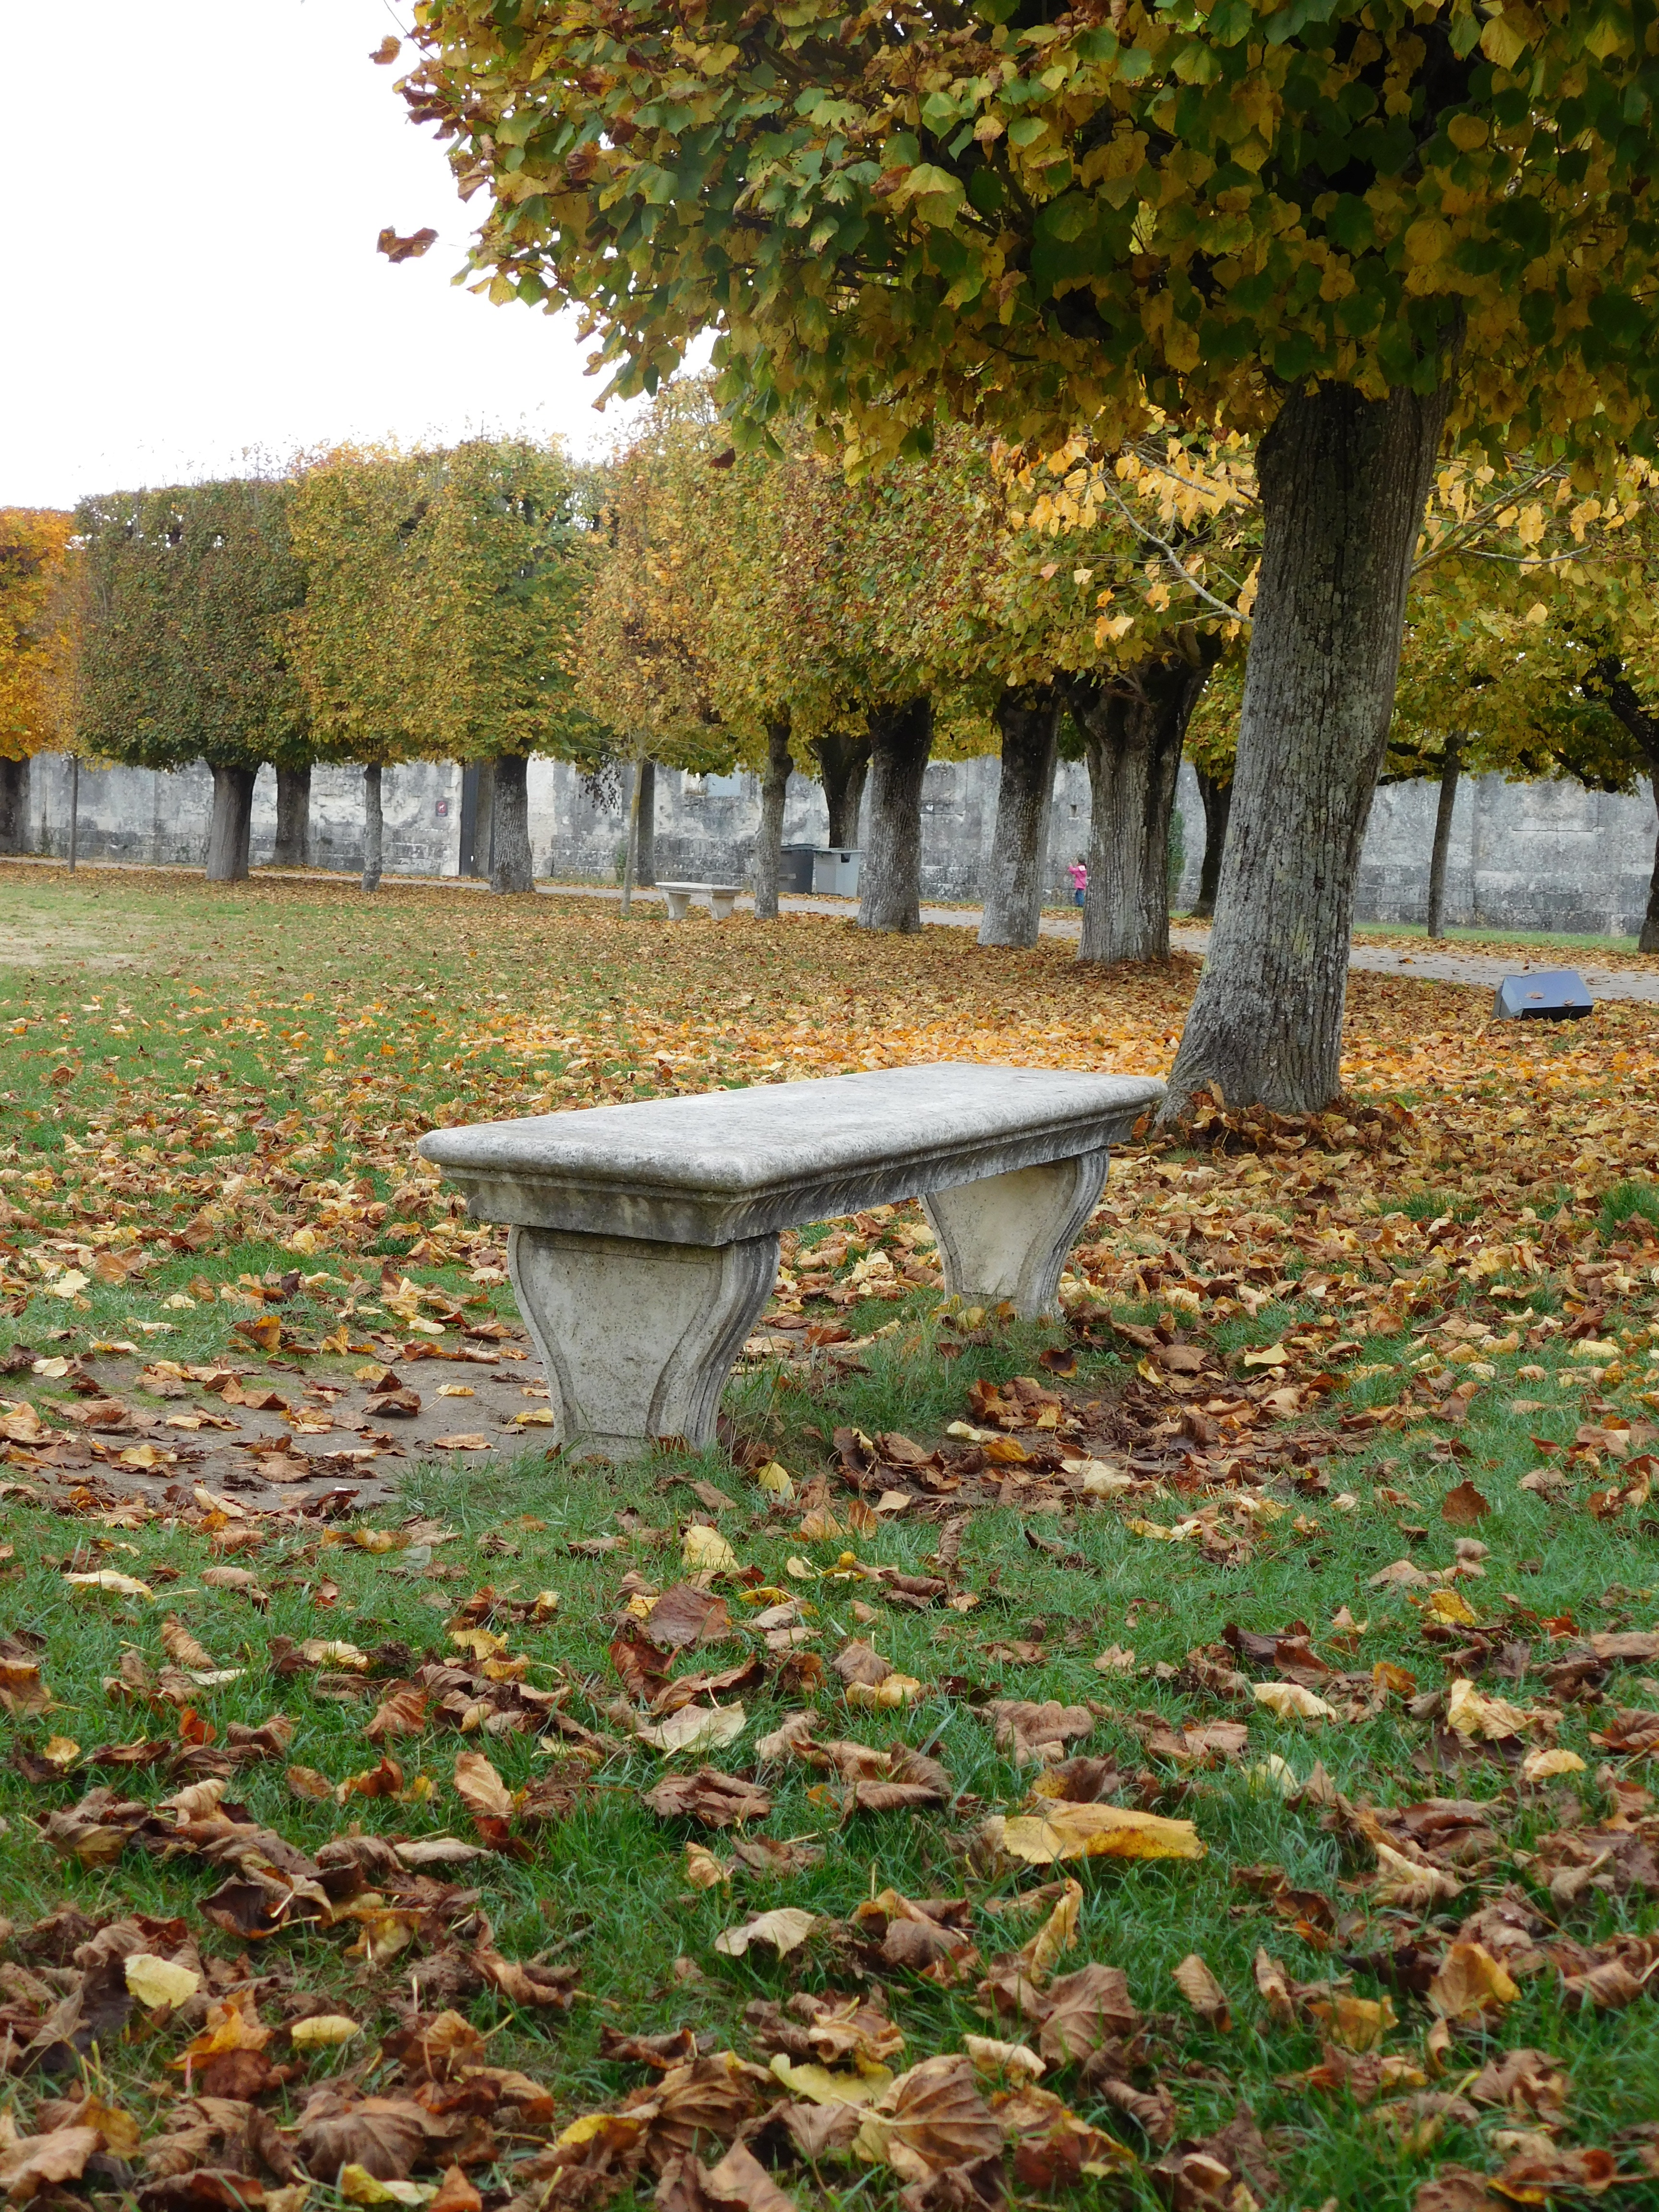
tree, nature, plant, wood, bench, leaf, fall, flower, foliage, autumn, park, backyard, botany, garden, season, tree leaf, leaves, pierre, woodland, yard, red leaf, woody plant